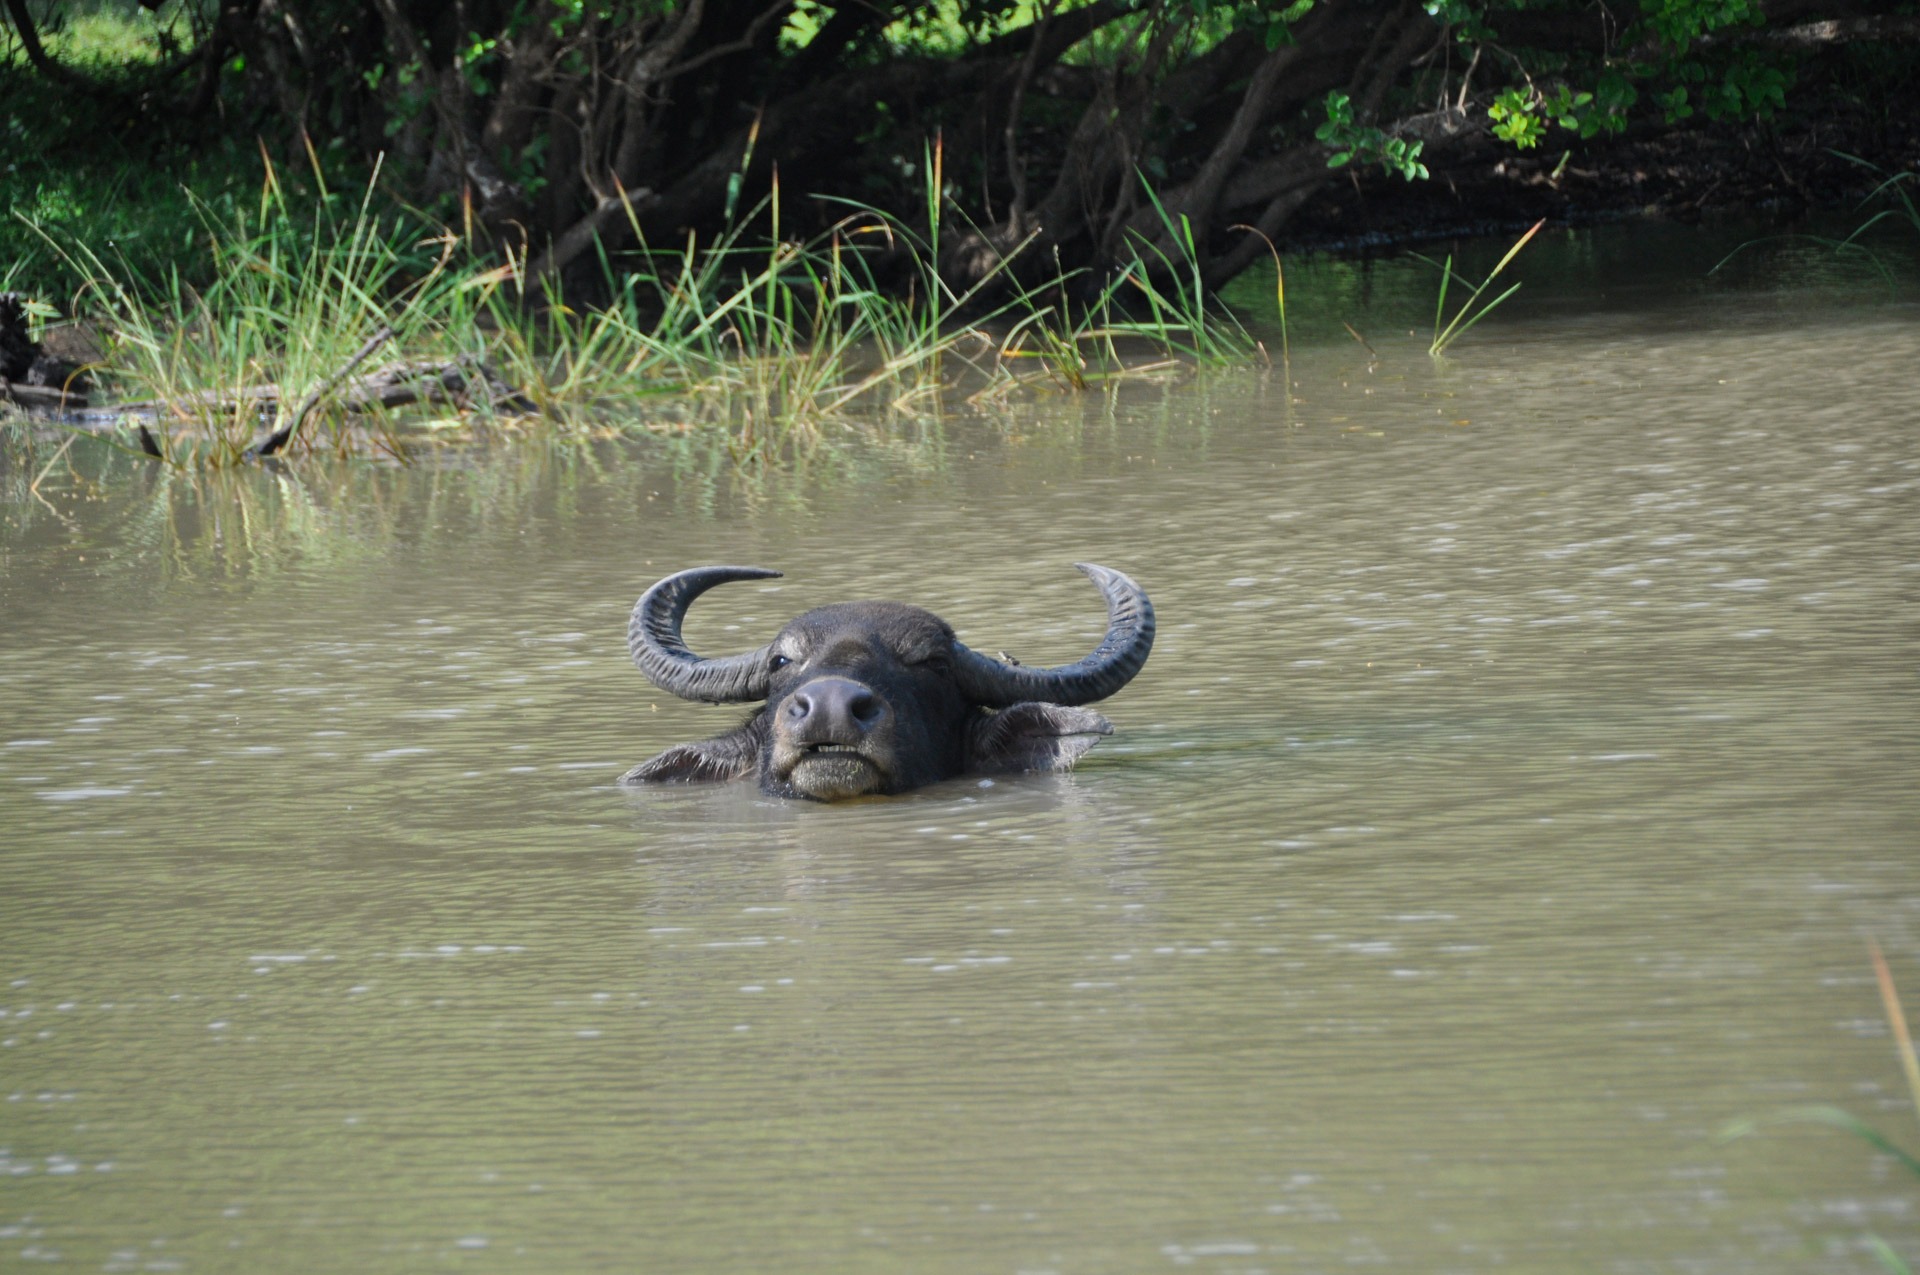
water, animal, wildlife, mammal, fauna, cool, bath, safari, buffalo, lanka, water buffalo, sri